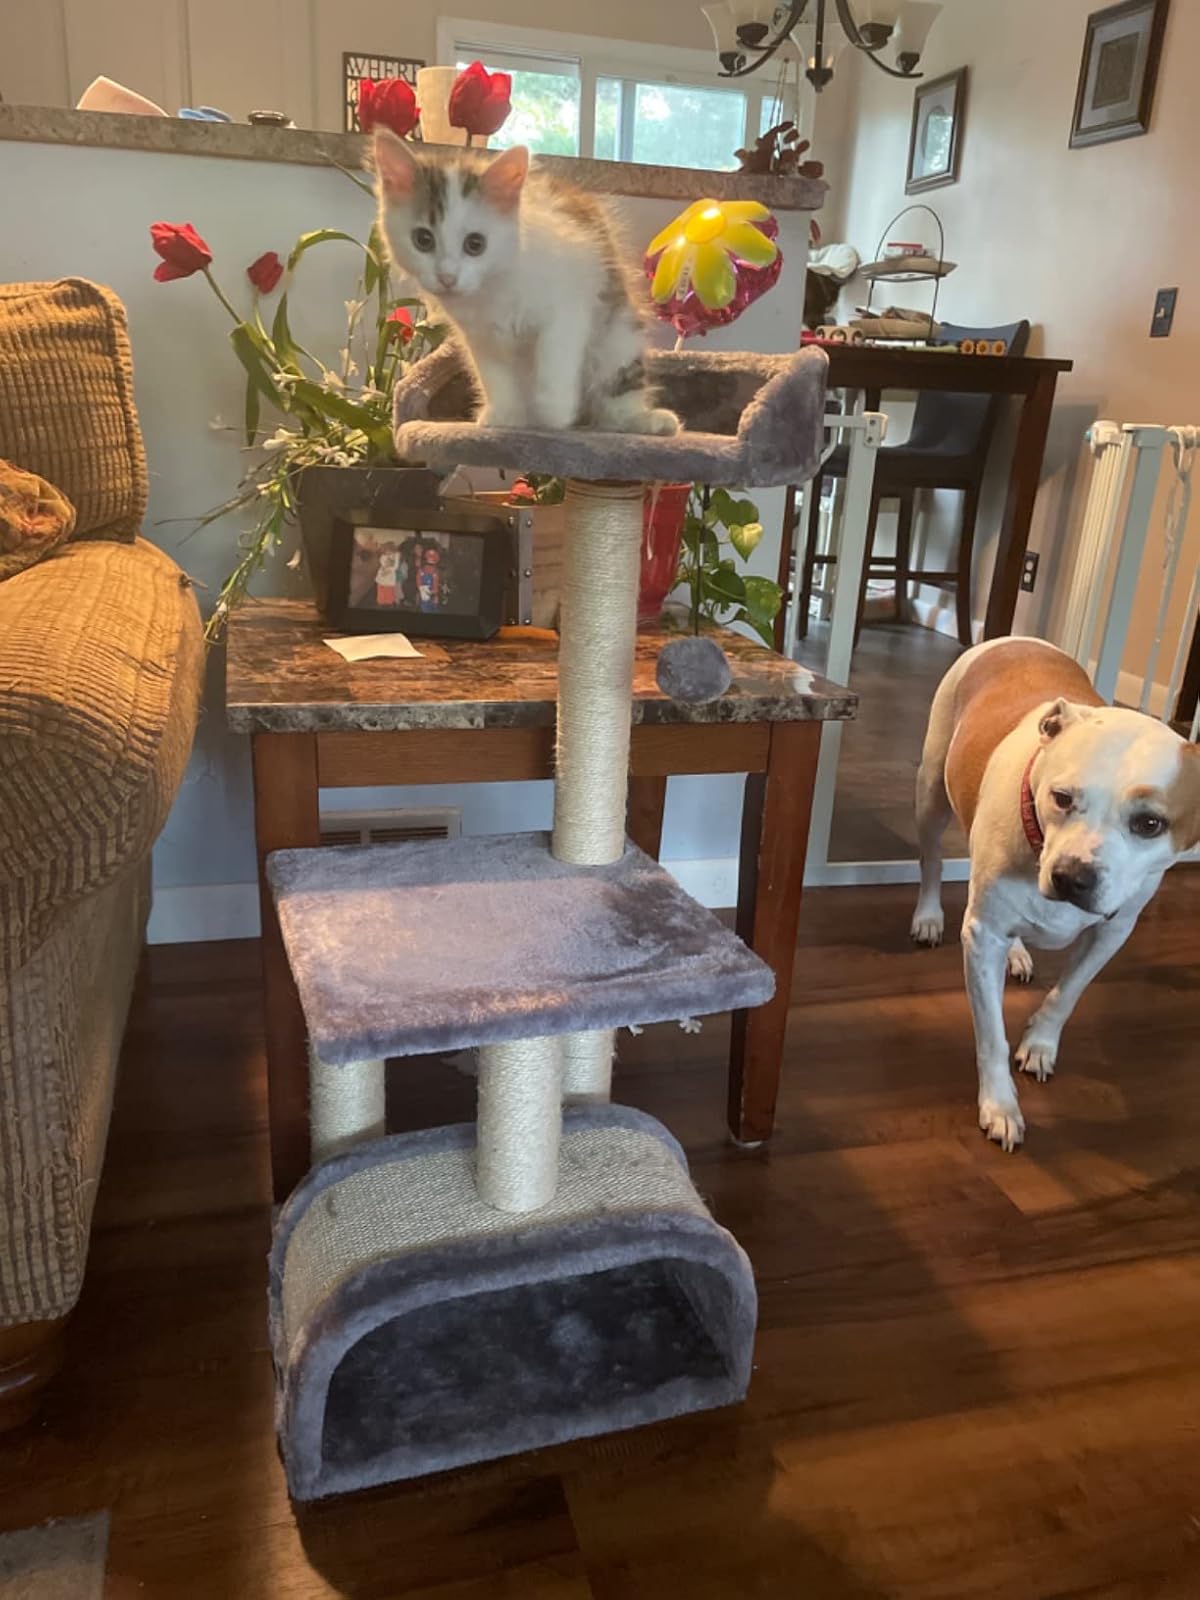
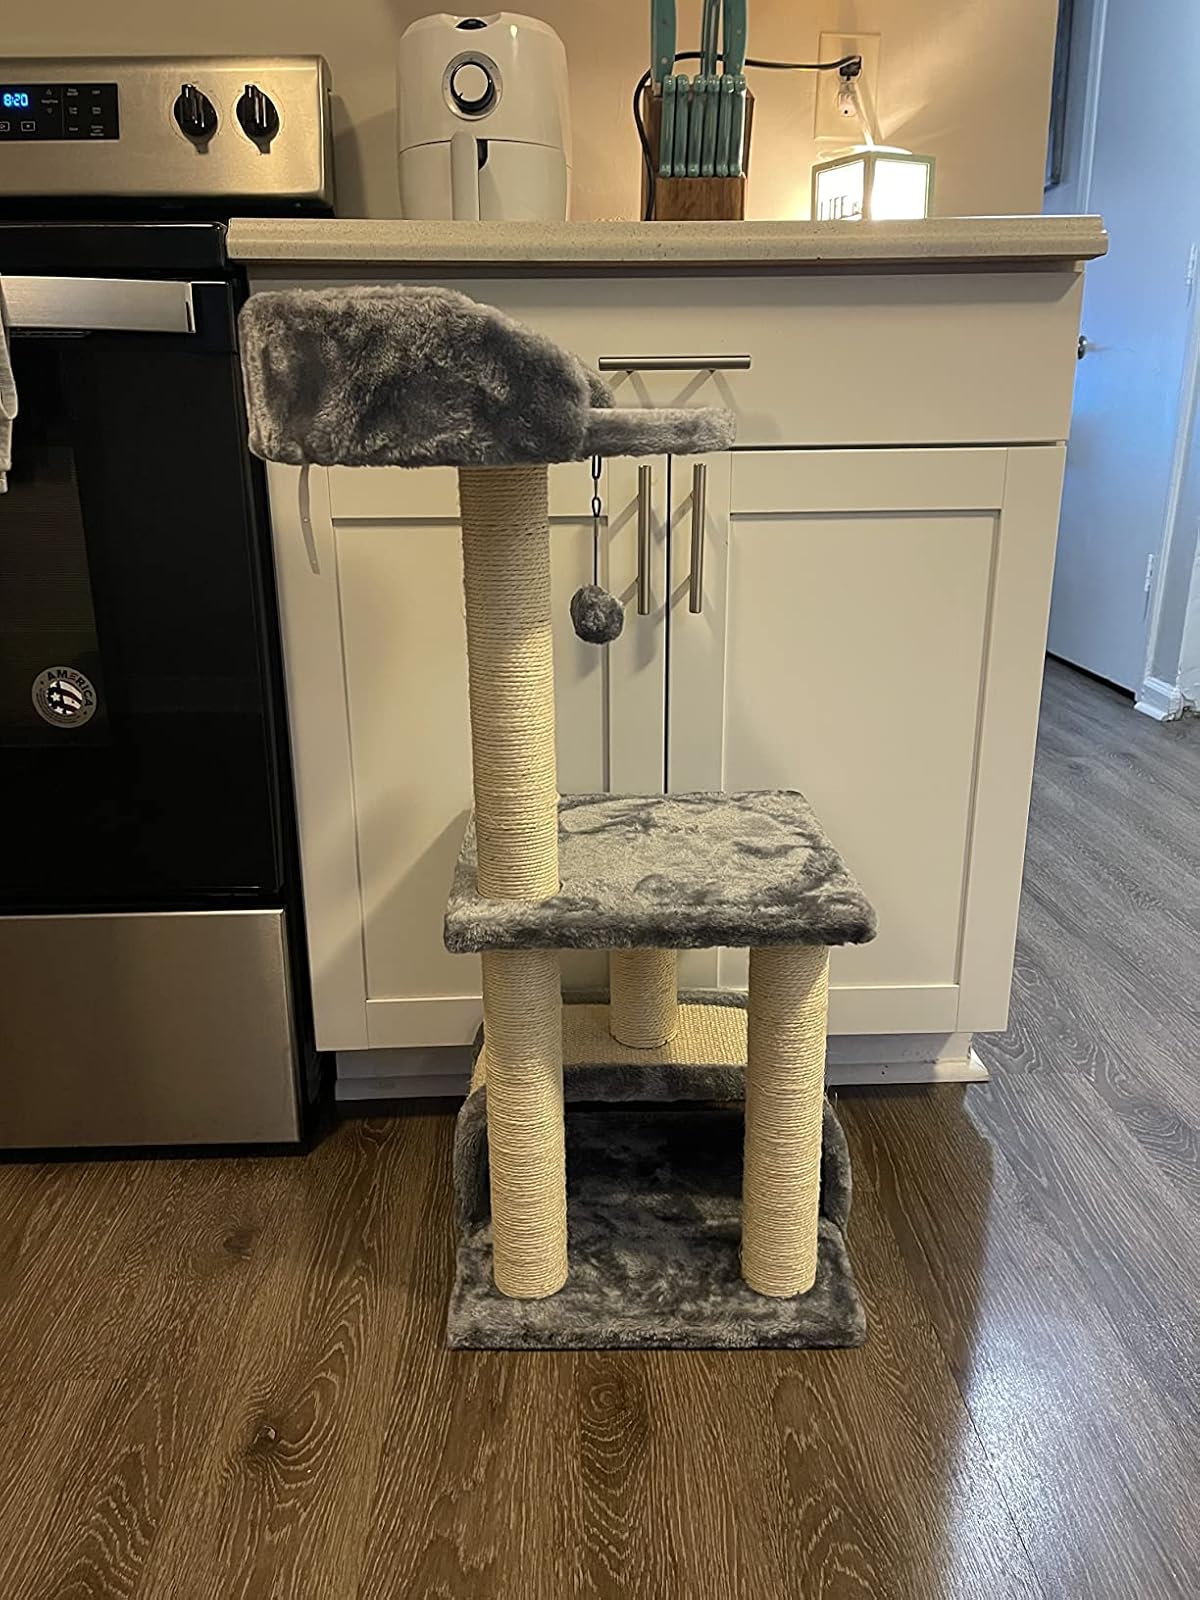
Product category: items_cat tree
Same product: yes